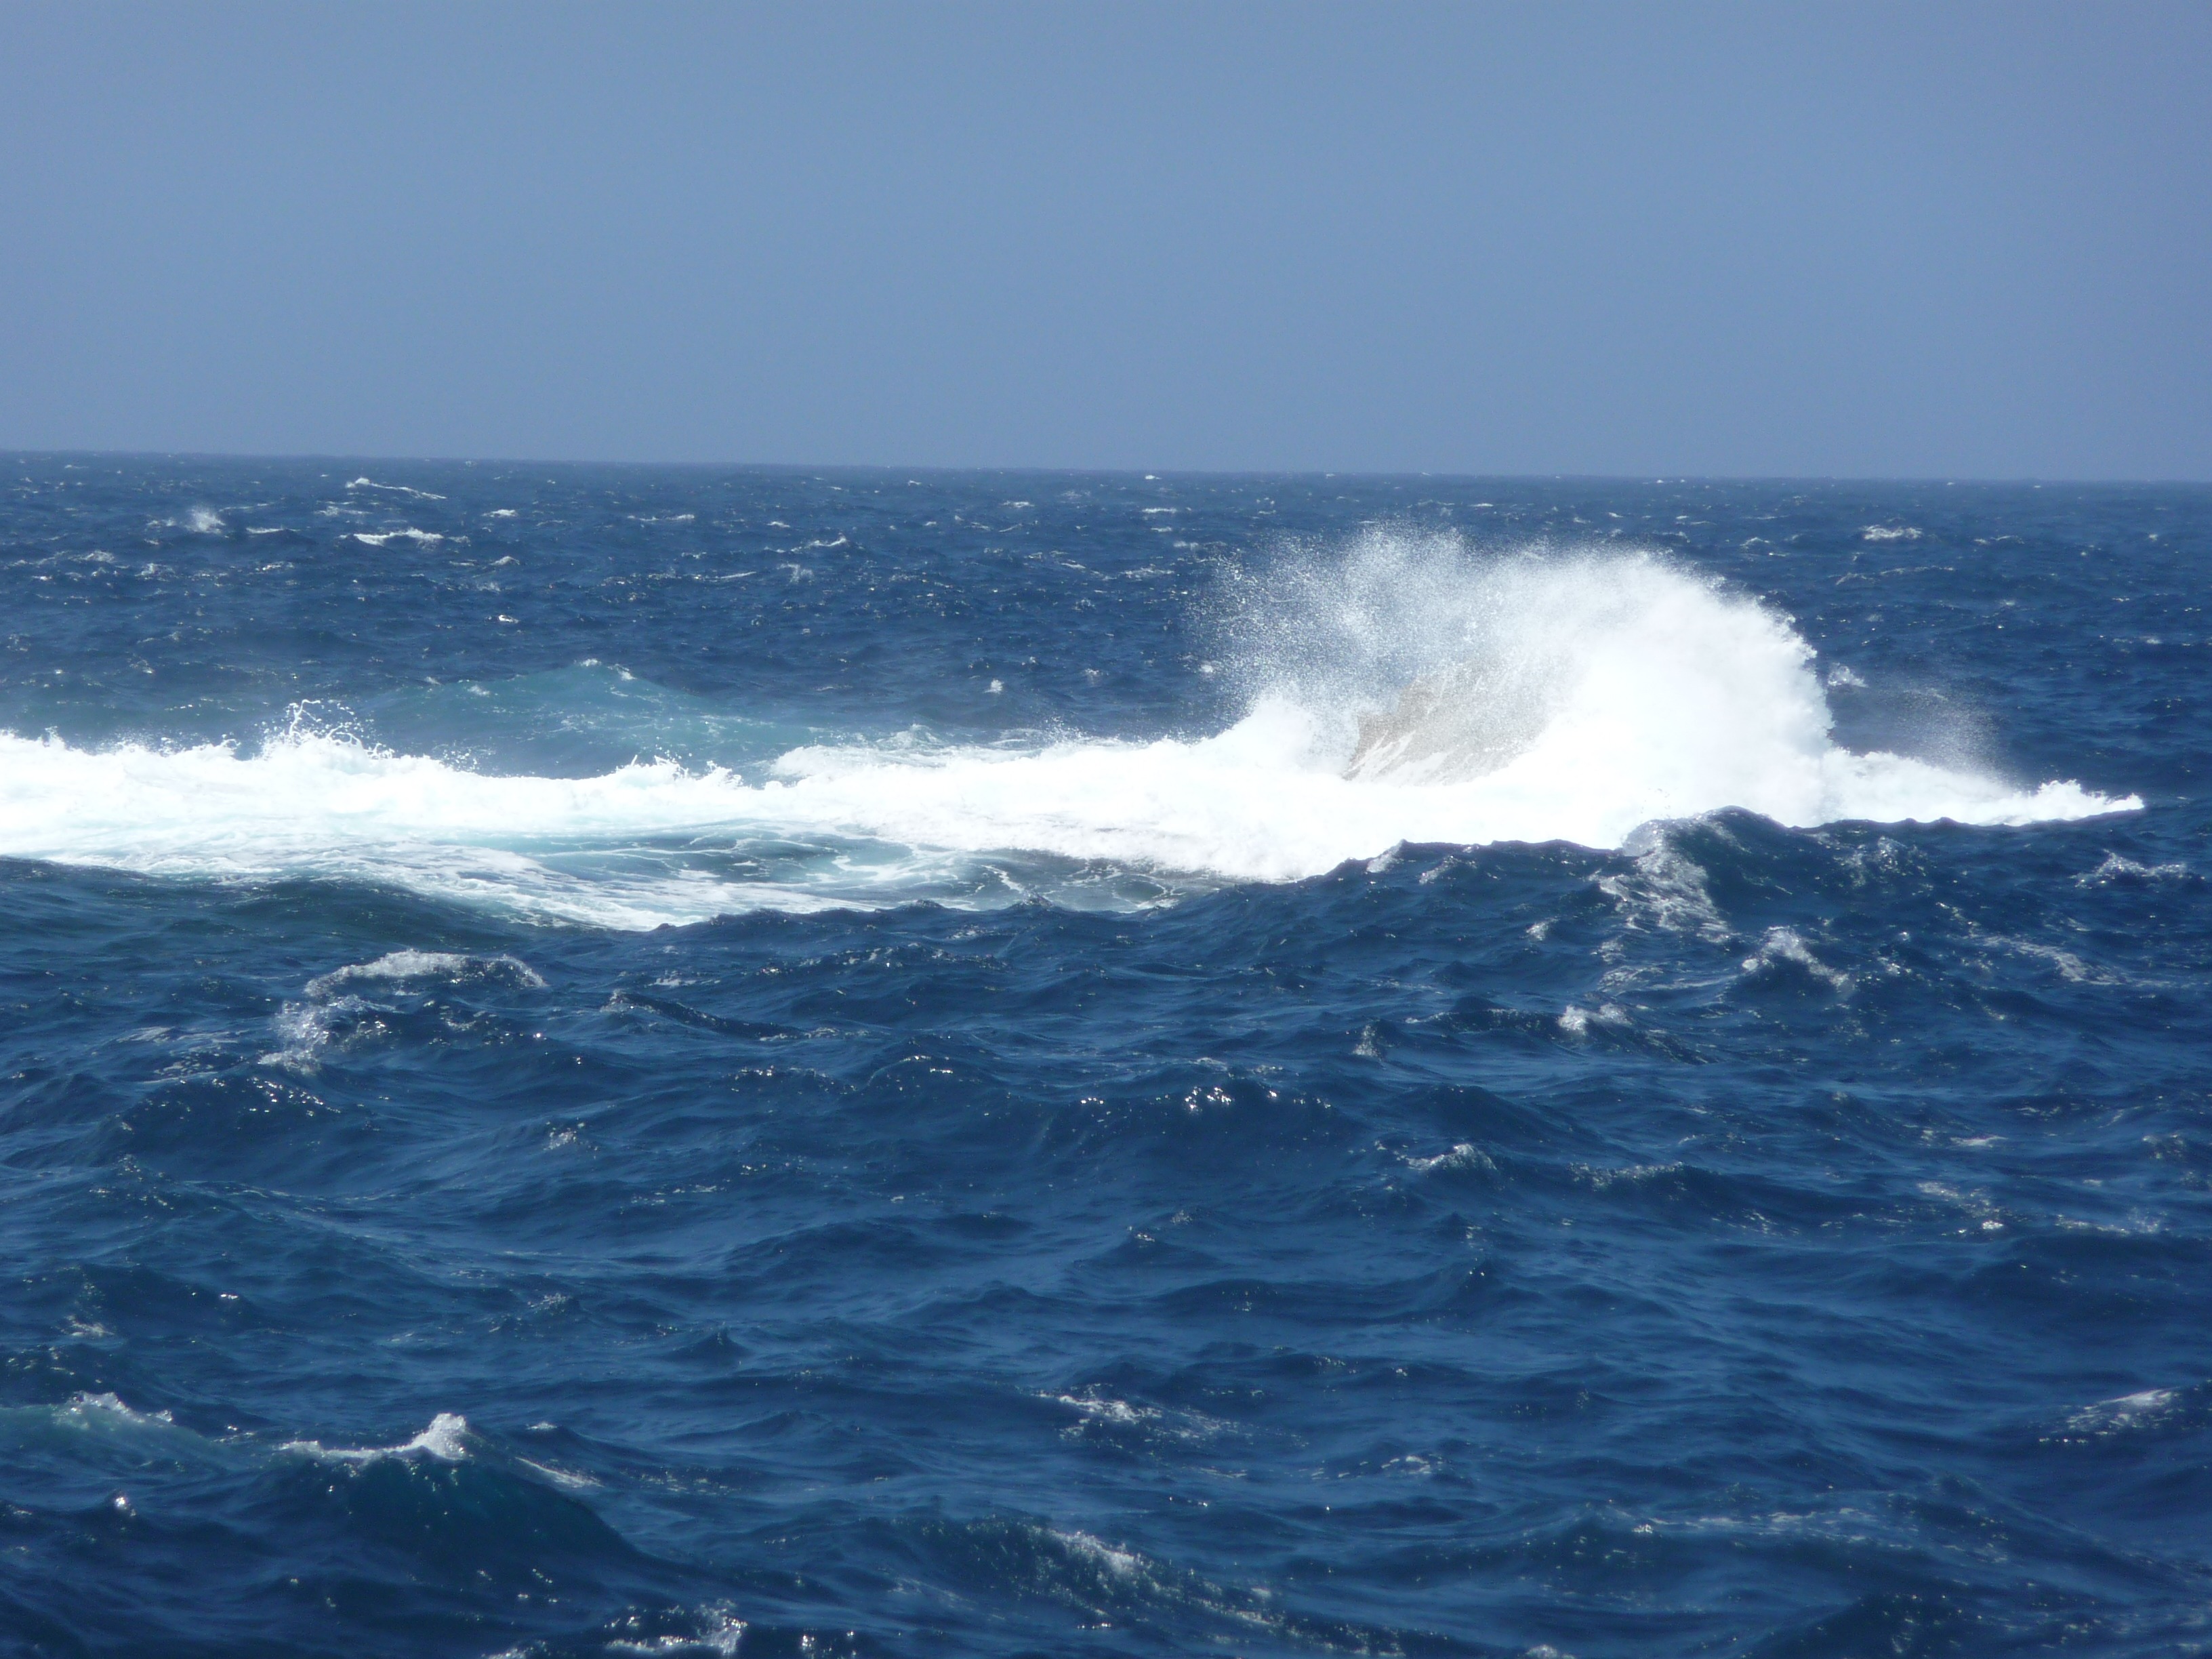
sea, coast, ocean, horizon, shore, wave, wind, surf, mediterranean, cape, arctic ocean, ocean surf, wind wave